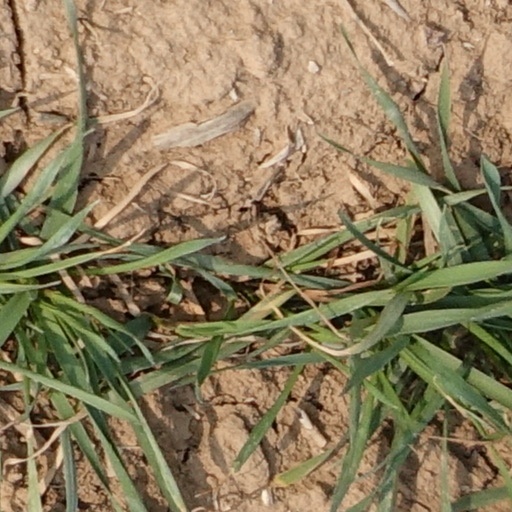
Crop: wheat